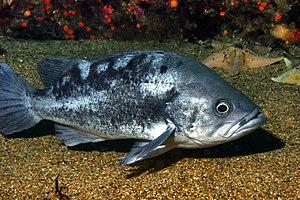
Les Impacts écologiques de la pêche sont les divers effets de la pêche sur la faune et sur les sites d'exploitation des ressources, impliquant notamment la surpêche, la dynamique et gestion des pêcheries, ou encore les prises accessoires. Au cours du XXᵉ siècle, la pêche a pris beaucoup d'ampleur, la demande mondiale en poissons et crustacés se faisant de plus en plus forte. Cela a mené à une surexploitation de certaines espèces, qui continue encore de nos jours, faute de solution idéale. Il est en effet difficile de concilier intérêts économiques et conservation des espèces.
Sebastes melanops est une espèce de poissons de la famille des Scorpaenidae.